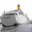
Label: ship